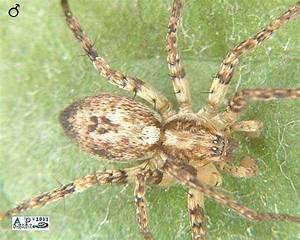
Label: ragno